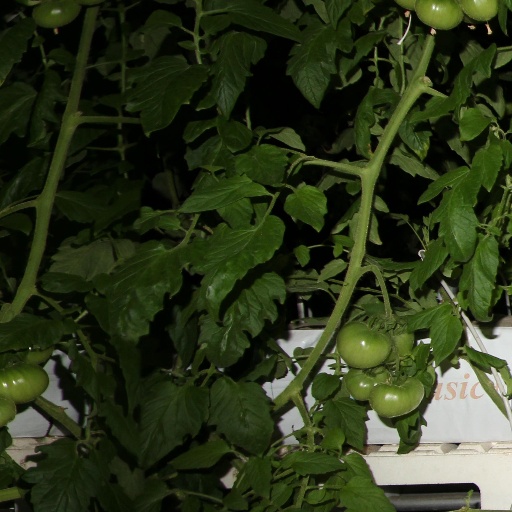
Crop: tomato